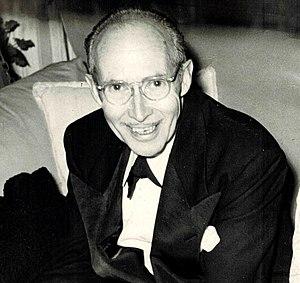
Harry L. Fraser est un réalisateur, scénariste, acteur et producteur américain né le 31 mars 1889 à San Francisco, Californie, mort le 8 avril 1974 à Pomona.